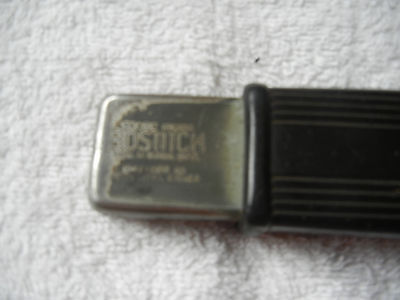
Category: stapler